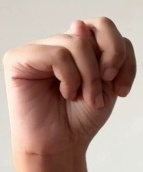
ASL sign: N